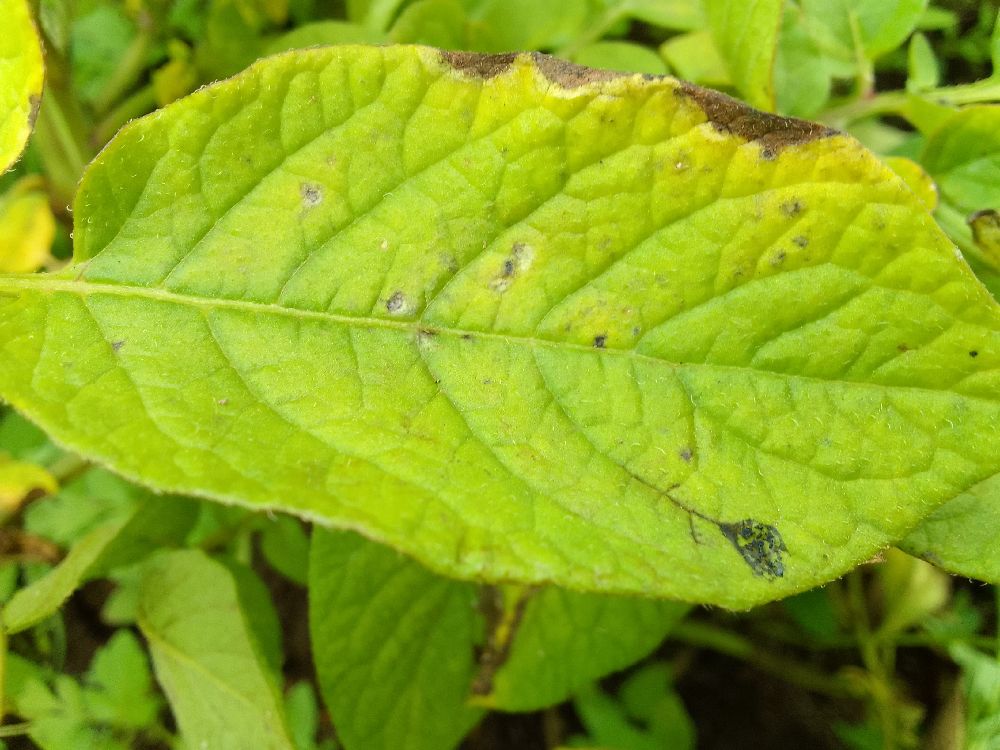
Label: Early blight